Andy Lau

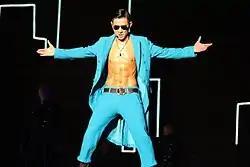
Lau performing during the Unforgettable Tour in 2011

Lau released his first album "Just Know I Only Love You" (1985) under the record label Capital Artists to minimal commercial success. However, he achieved mainstream success in 1990 with the release of the album "Would It Be Possible" which won Lau his first RTHK Top 10 Gold Songs Award. The following year, he released the single "The Days We Spent Together" which topped Hong Kong's music charts and was an international hit across Asia. The song was lauded by "Time Out" which described its popularity as 'practically a national anthem' and 'one of the most notable hits' in Lau's career. His subsequent albums brought him further recognition spawning hit singles such as "Ice Rain" (1993), "Forget Love Potion" (1994), and "Stupid Fellow" (1998). His popularity as a music artist was such that Lau was dubbed as one of the Cantopop Four Heavenly Kings along with Jacky Cheung, Aaron Kwok, and Leon Lai. His album "Love Notes Written in Bone Upon My Heart" (1997) is certified 2× Platinum in Taiwan and is one of the best-selling albums with 640,305 copies sold. His other albums "Because of Love" (1996) and "Love is Mysterious" (1997) also reached 2× Platinum status there.